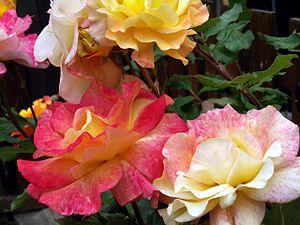
Le prix All-America Rose Selections est un prix annuel qui a été décerné de 1940 à 2013 aux États-Unis dans le domaine de la culture de la rose pour la variété la plus exceptionnelle. Ce prix était considéré dans ce domaine comme le plus prestigieux des États-Unis. Il a cessé en 2013 pour être remplacé par les American Garden Rose Selections.